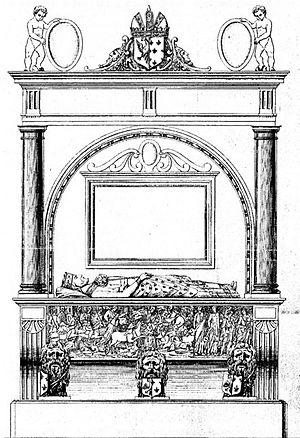
Tombeau de Louis le Pieux édifié par Henri II et intégrant le sarcophage originel.
L’abbaye Saint-Arnould, Saint-Arnoul, Saint-Arnoult ou abbaye des Saints-Apôtres, est une abbaye bénédictine fondée à Metz au VIᵉ siècle. Le saint dont elle porte le nom est Saint Arnoul ou Arnulf, ce qui rend l'orthographe Arnoul préférable à Arnould, qui renvoie plus à Arnoald, parent d'Arnulf.